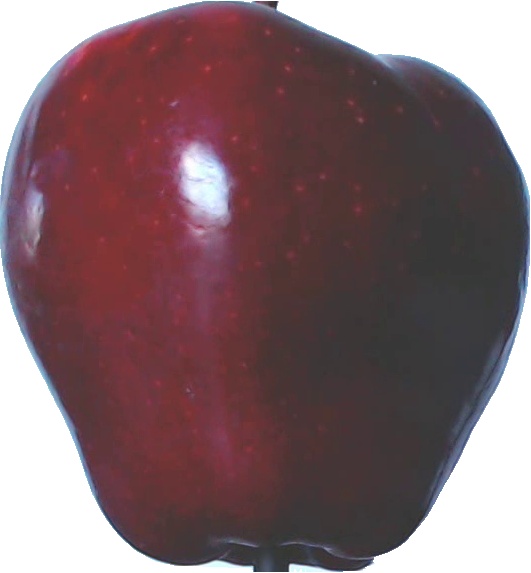
Label: apple_red_delicios_1